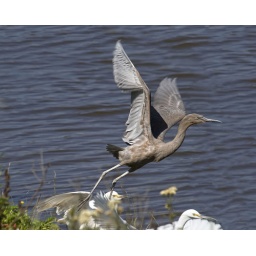
Reddish Egret and Snowy Egret sent flying by a very loud airplane at Pismo Creek. Pismo Beach, CA.